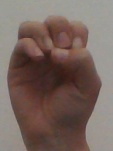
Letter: ha